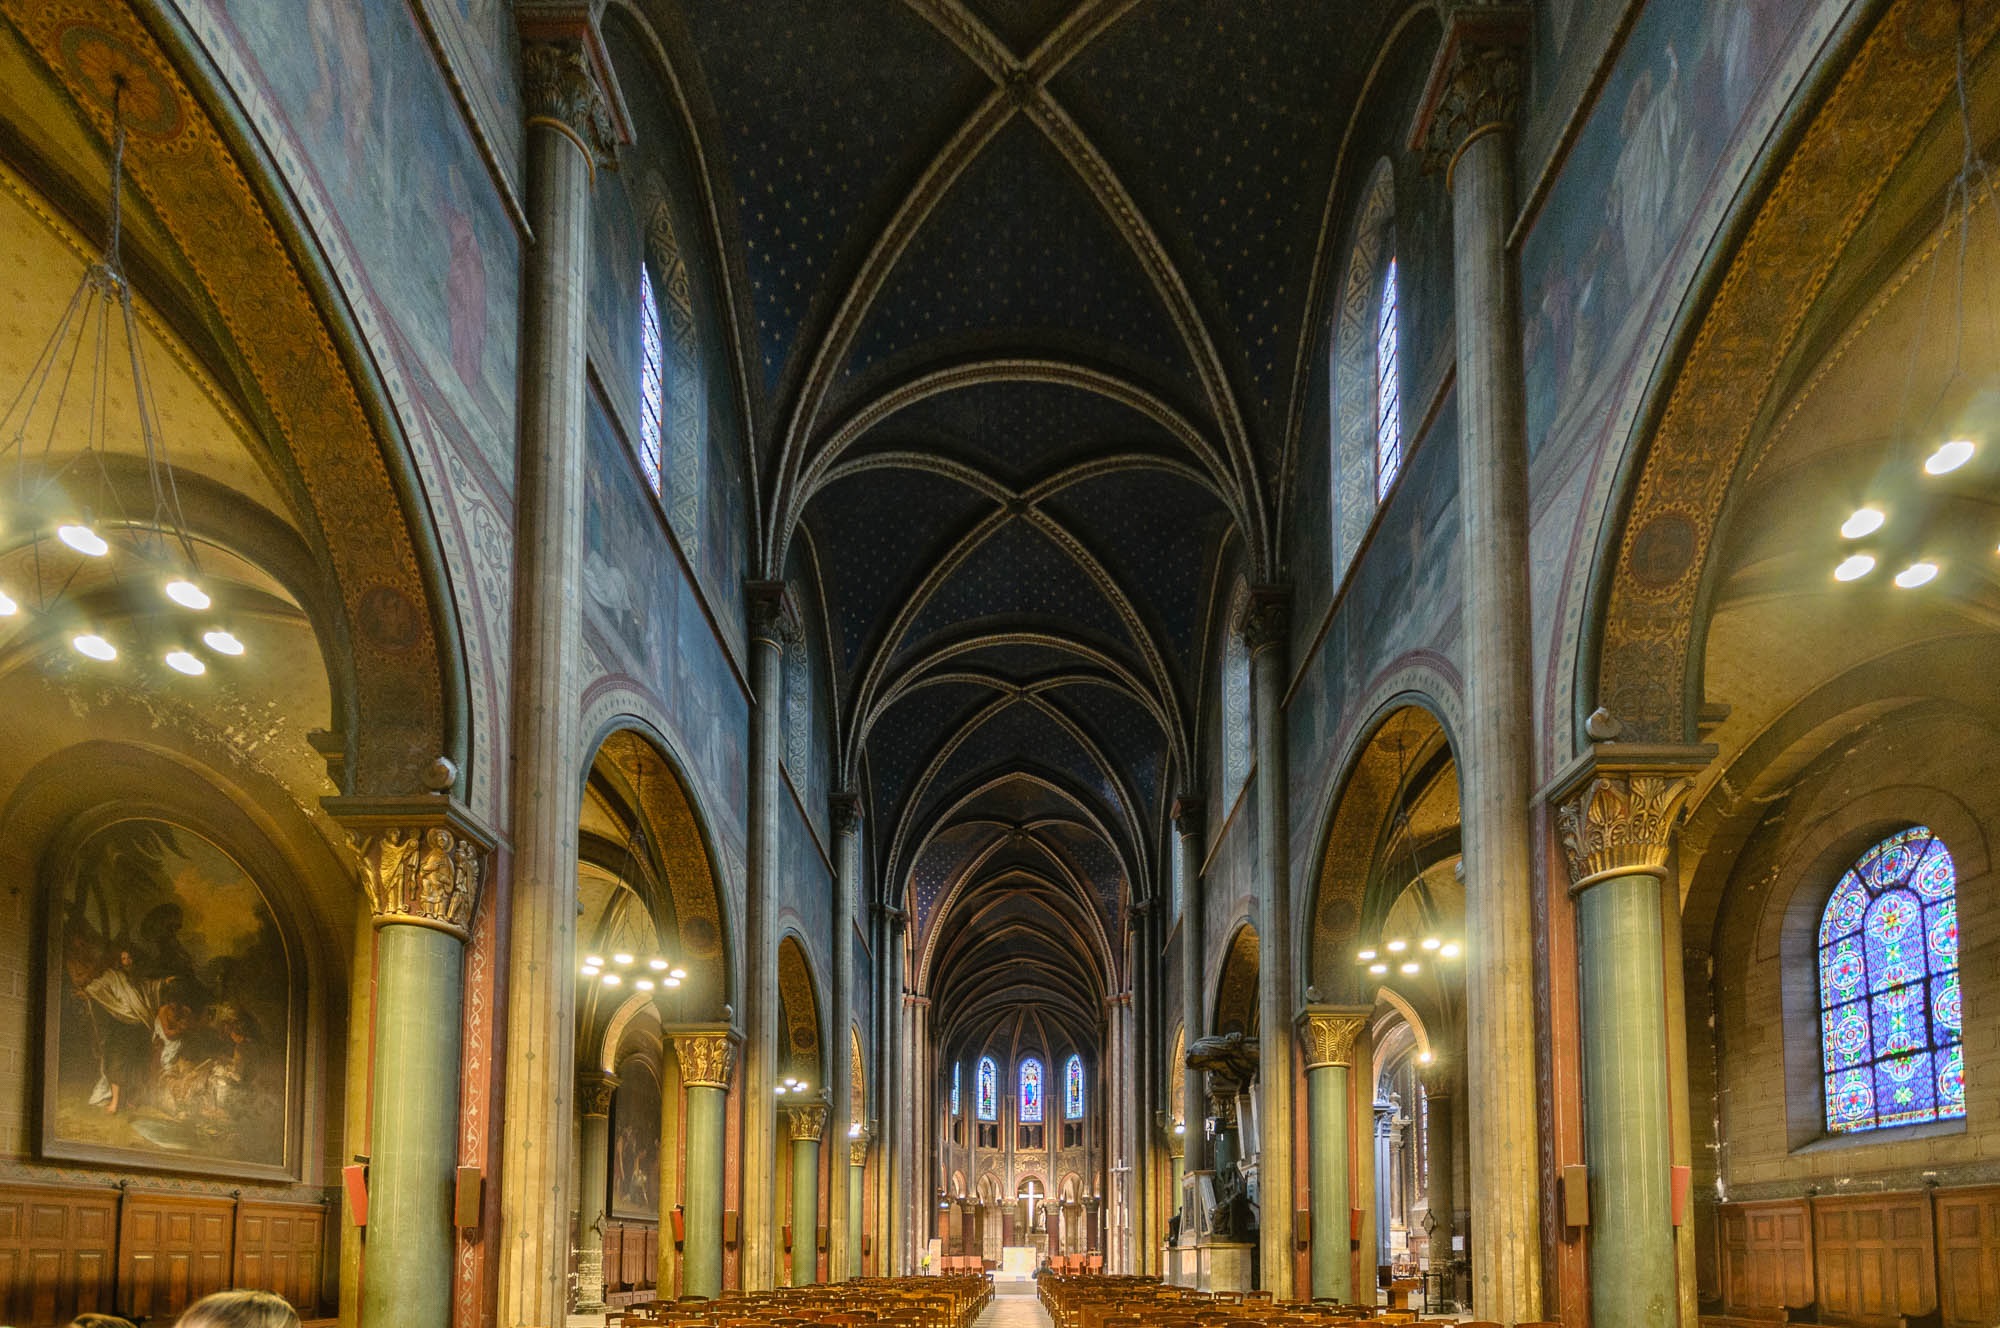
architecture, interior, building, church, cathedral, chapel, place of worship, monastery, symmetry, synagogue, abbey, vault, basilica, gothic architecture, byzantine architecture